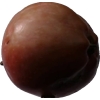
Label: Apple 18